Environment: real
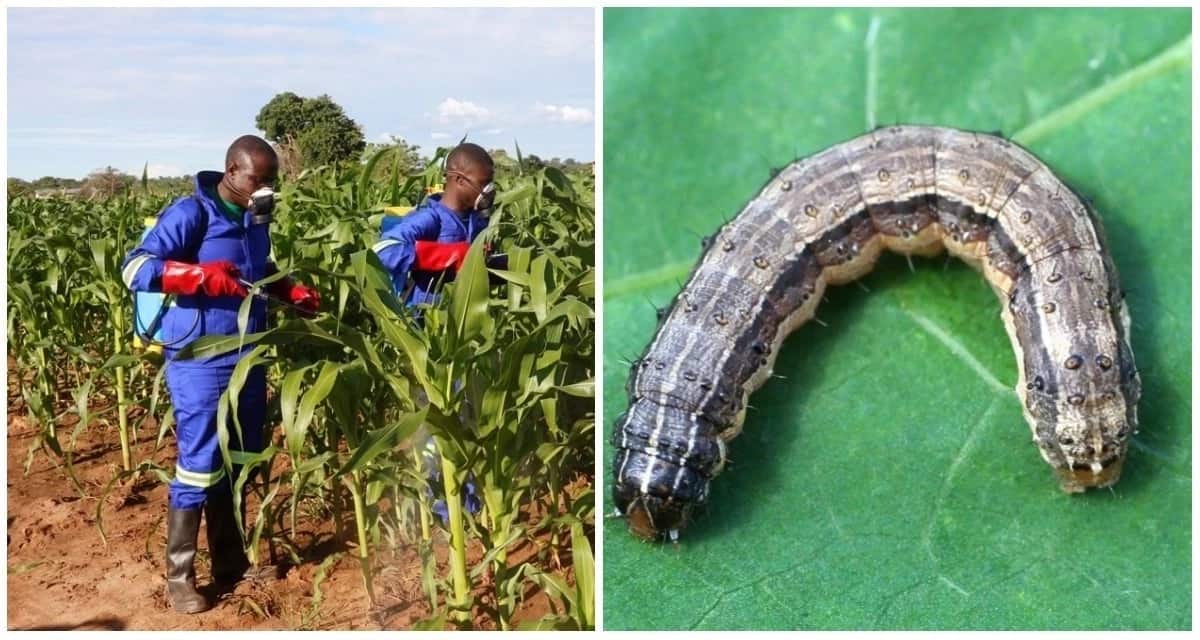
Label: fall_armyworm